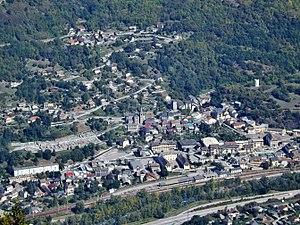
Vue aérienne, depuis le col du Télégraphe, de Saint-Michel-de-Maurienne, dans la vallée de la Maurienne, en Savoie.
Saint-Michel-de-Maurienne est une commune française située dans le département de la Savoie, en région Auvergne-Rhône-Alpes.